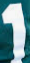
Number: 1